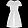
Label: Dress